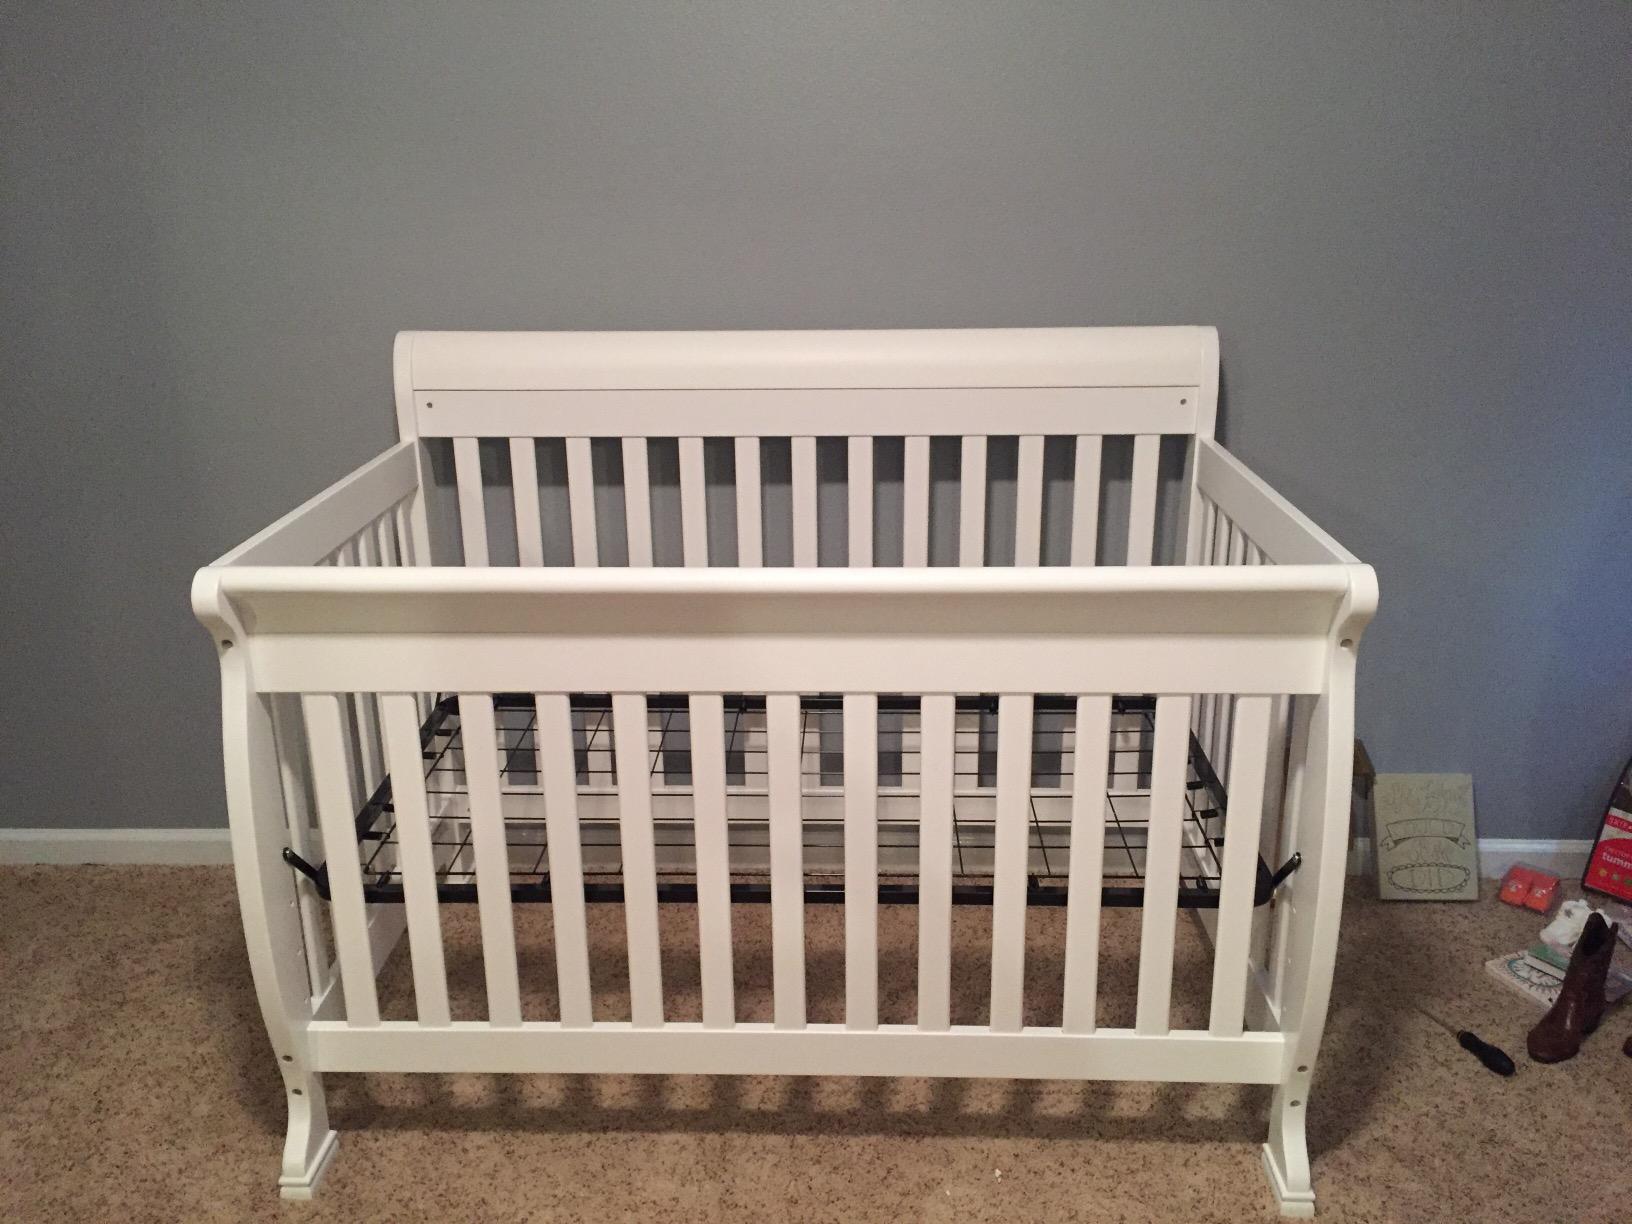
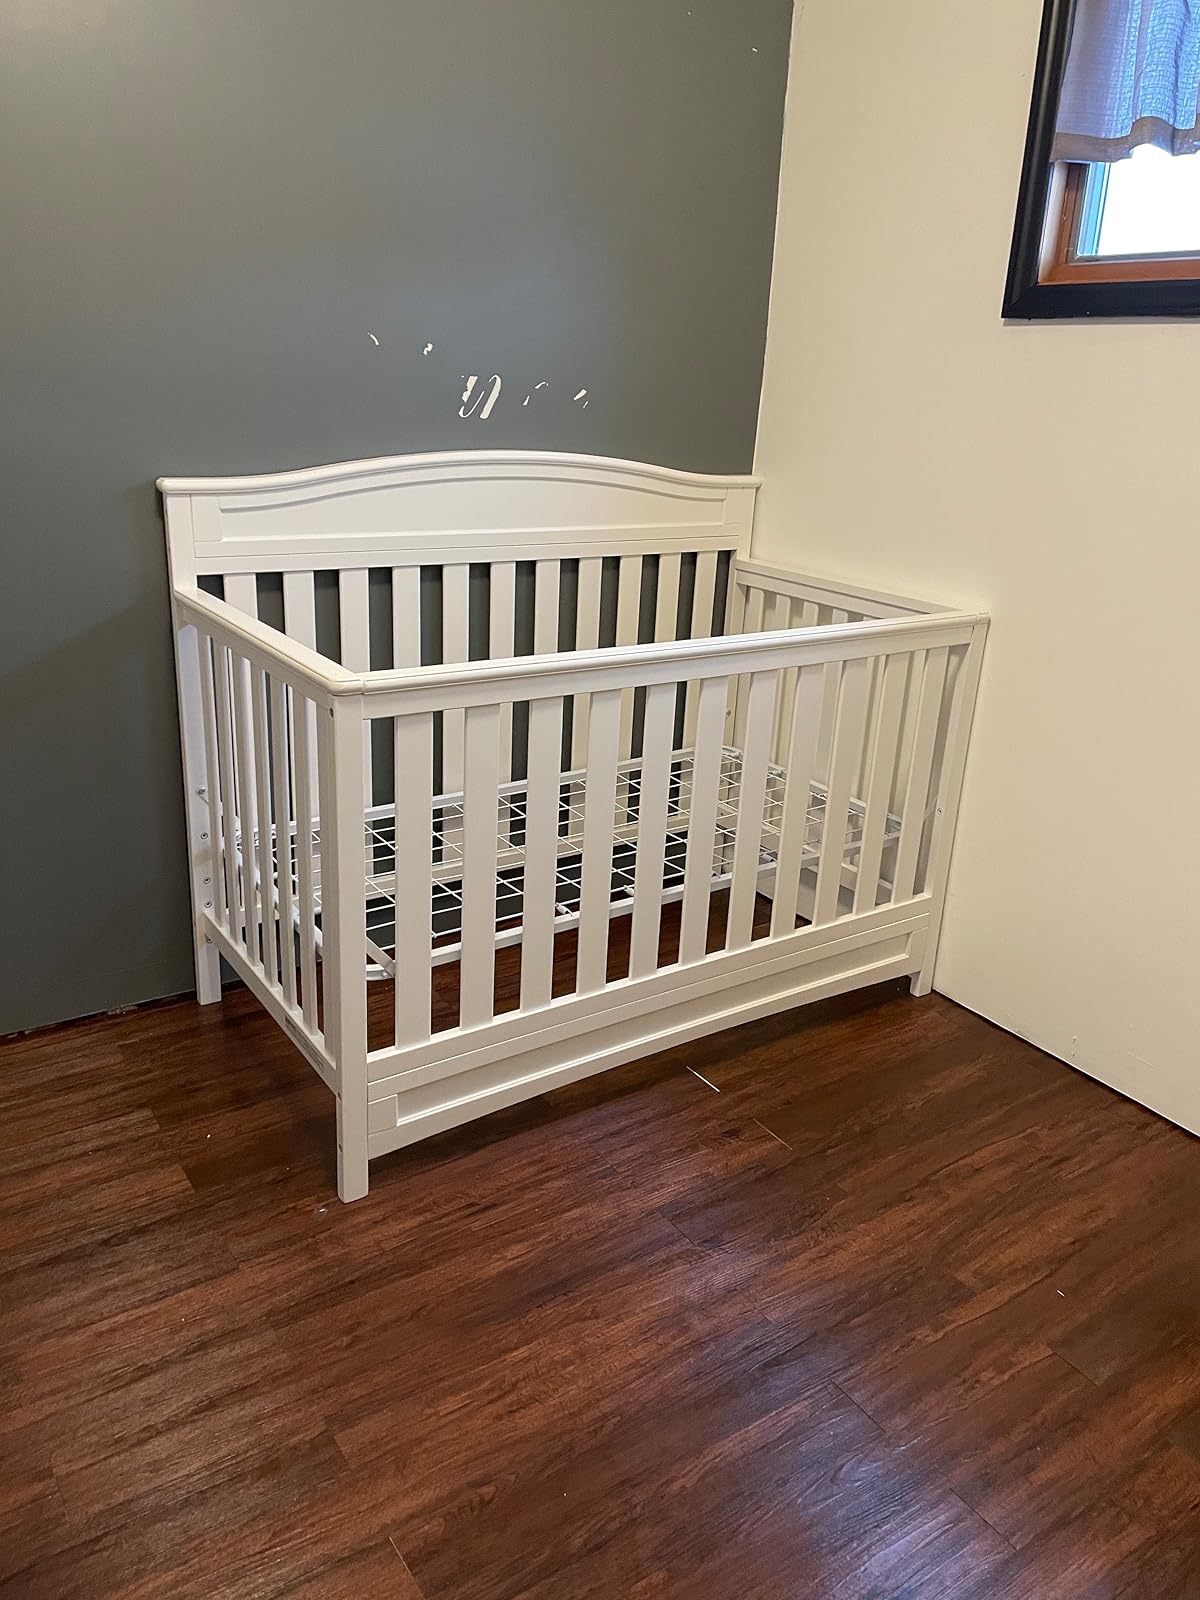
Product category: products_crib
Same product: no